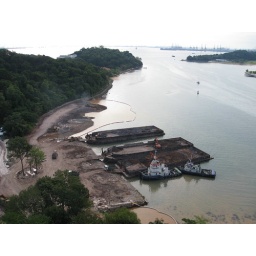
Dirt has to go somewhere when you're building a large hole in the ground